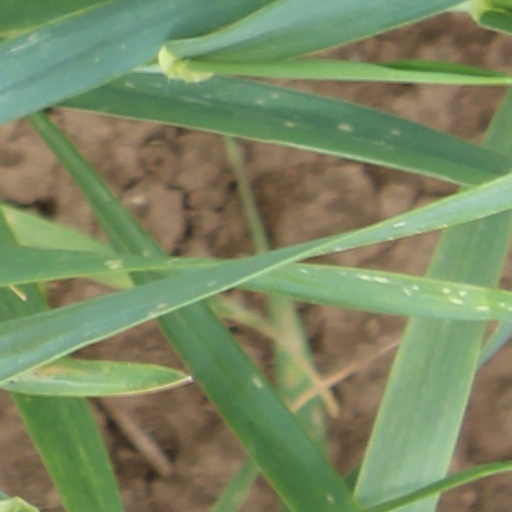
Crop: wheat